Bangaon, Bihar

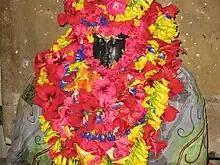
Idol of Goddess Durga inside the Durga Temple (May 2007).

Goddess Durga is worshipped in the form of Bhagwati. Bhagvati is an incarnation of Durga, whom Lord Ram had worshipped to be blessed with strength and weapons so that he can take on the mighty Ravan's army (a ruler of Lanka). The Bhagwati mandir is filled with devotees round the clock and there is non-stop Bhagwati Durga